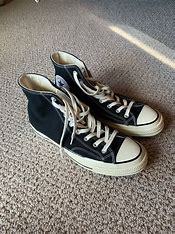
Brand: Converse
Model: Chuck Taylor All Star 70 Hi